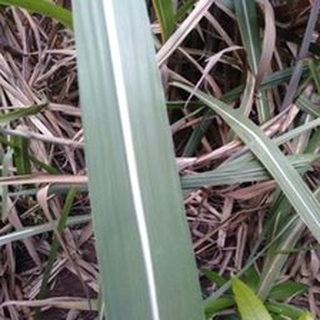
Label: healthy_sugarcane